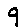
Label: 9